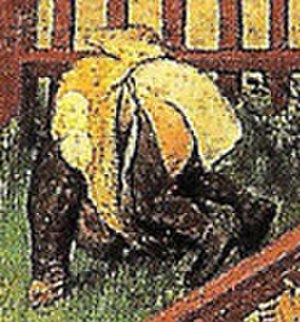
Børnelege (Bruegel) / Detaljeudsnit af maleriet
Børnelege er et maleri af den flamske renæssancekunstner Pieter Bruegel den ældre fra 1560. Det illustrerer 91 forskellige børnelege. Børnelege hænger i Kunsthistorisches Museum i Wien.